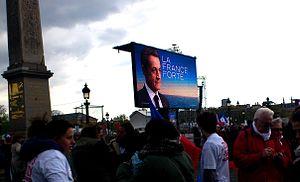
Une semaine avant le premier tour de la présidentielle, le 15 avril 2012, Nicolas Sarkozy a tenu un meeting en plein air sur la place de la Concorde, là même où il avait célébré sa victoire en 2007.